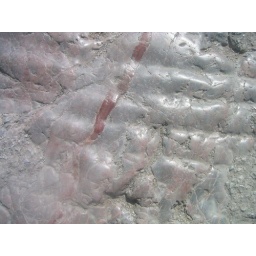
Love that red vein in the marble. The stones were so polished.